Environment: lab
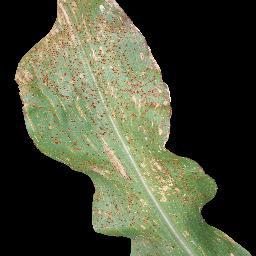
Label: common_rust